Seinäjoki University of Applied Sciences

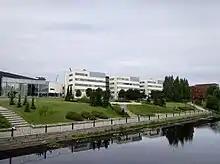
SeAMK Campus by river Seinäjoki.

The Seinäjoki University of Applied Sciences (SeAMK; in ) is a multidisciplinary non-profit government dependent higher education institution and an efficient actor in education and research, development and innovation (RDI) in the region of South Ostrobothnia in West Finland.